Dave Checketts

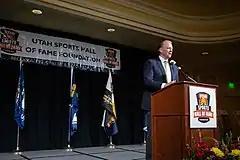
Checketts in 2011

Checketts started his career with the Boston-based consulting firm Bain & Company.